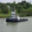
Label: ship